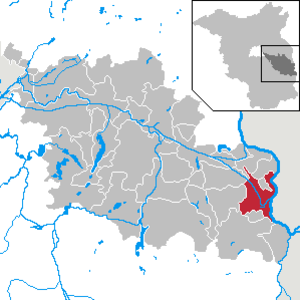
Eisenhüttenstadt
Kort
Eisenhüttenstadt er en by i landkreis Oder-Spree i den tyske delstat Brandenburg. Eisenhüttenstadt ligger ved floden Oder og har en befolkning på 34.483 indbyggere. Byen blev grundlagt i 1950 som en ny socialistisk by i forbindelse med oprettelsen af et nyt stålværk.